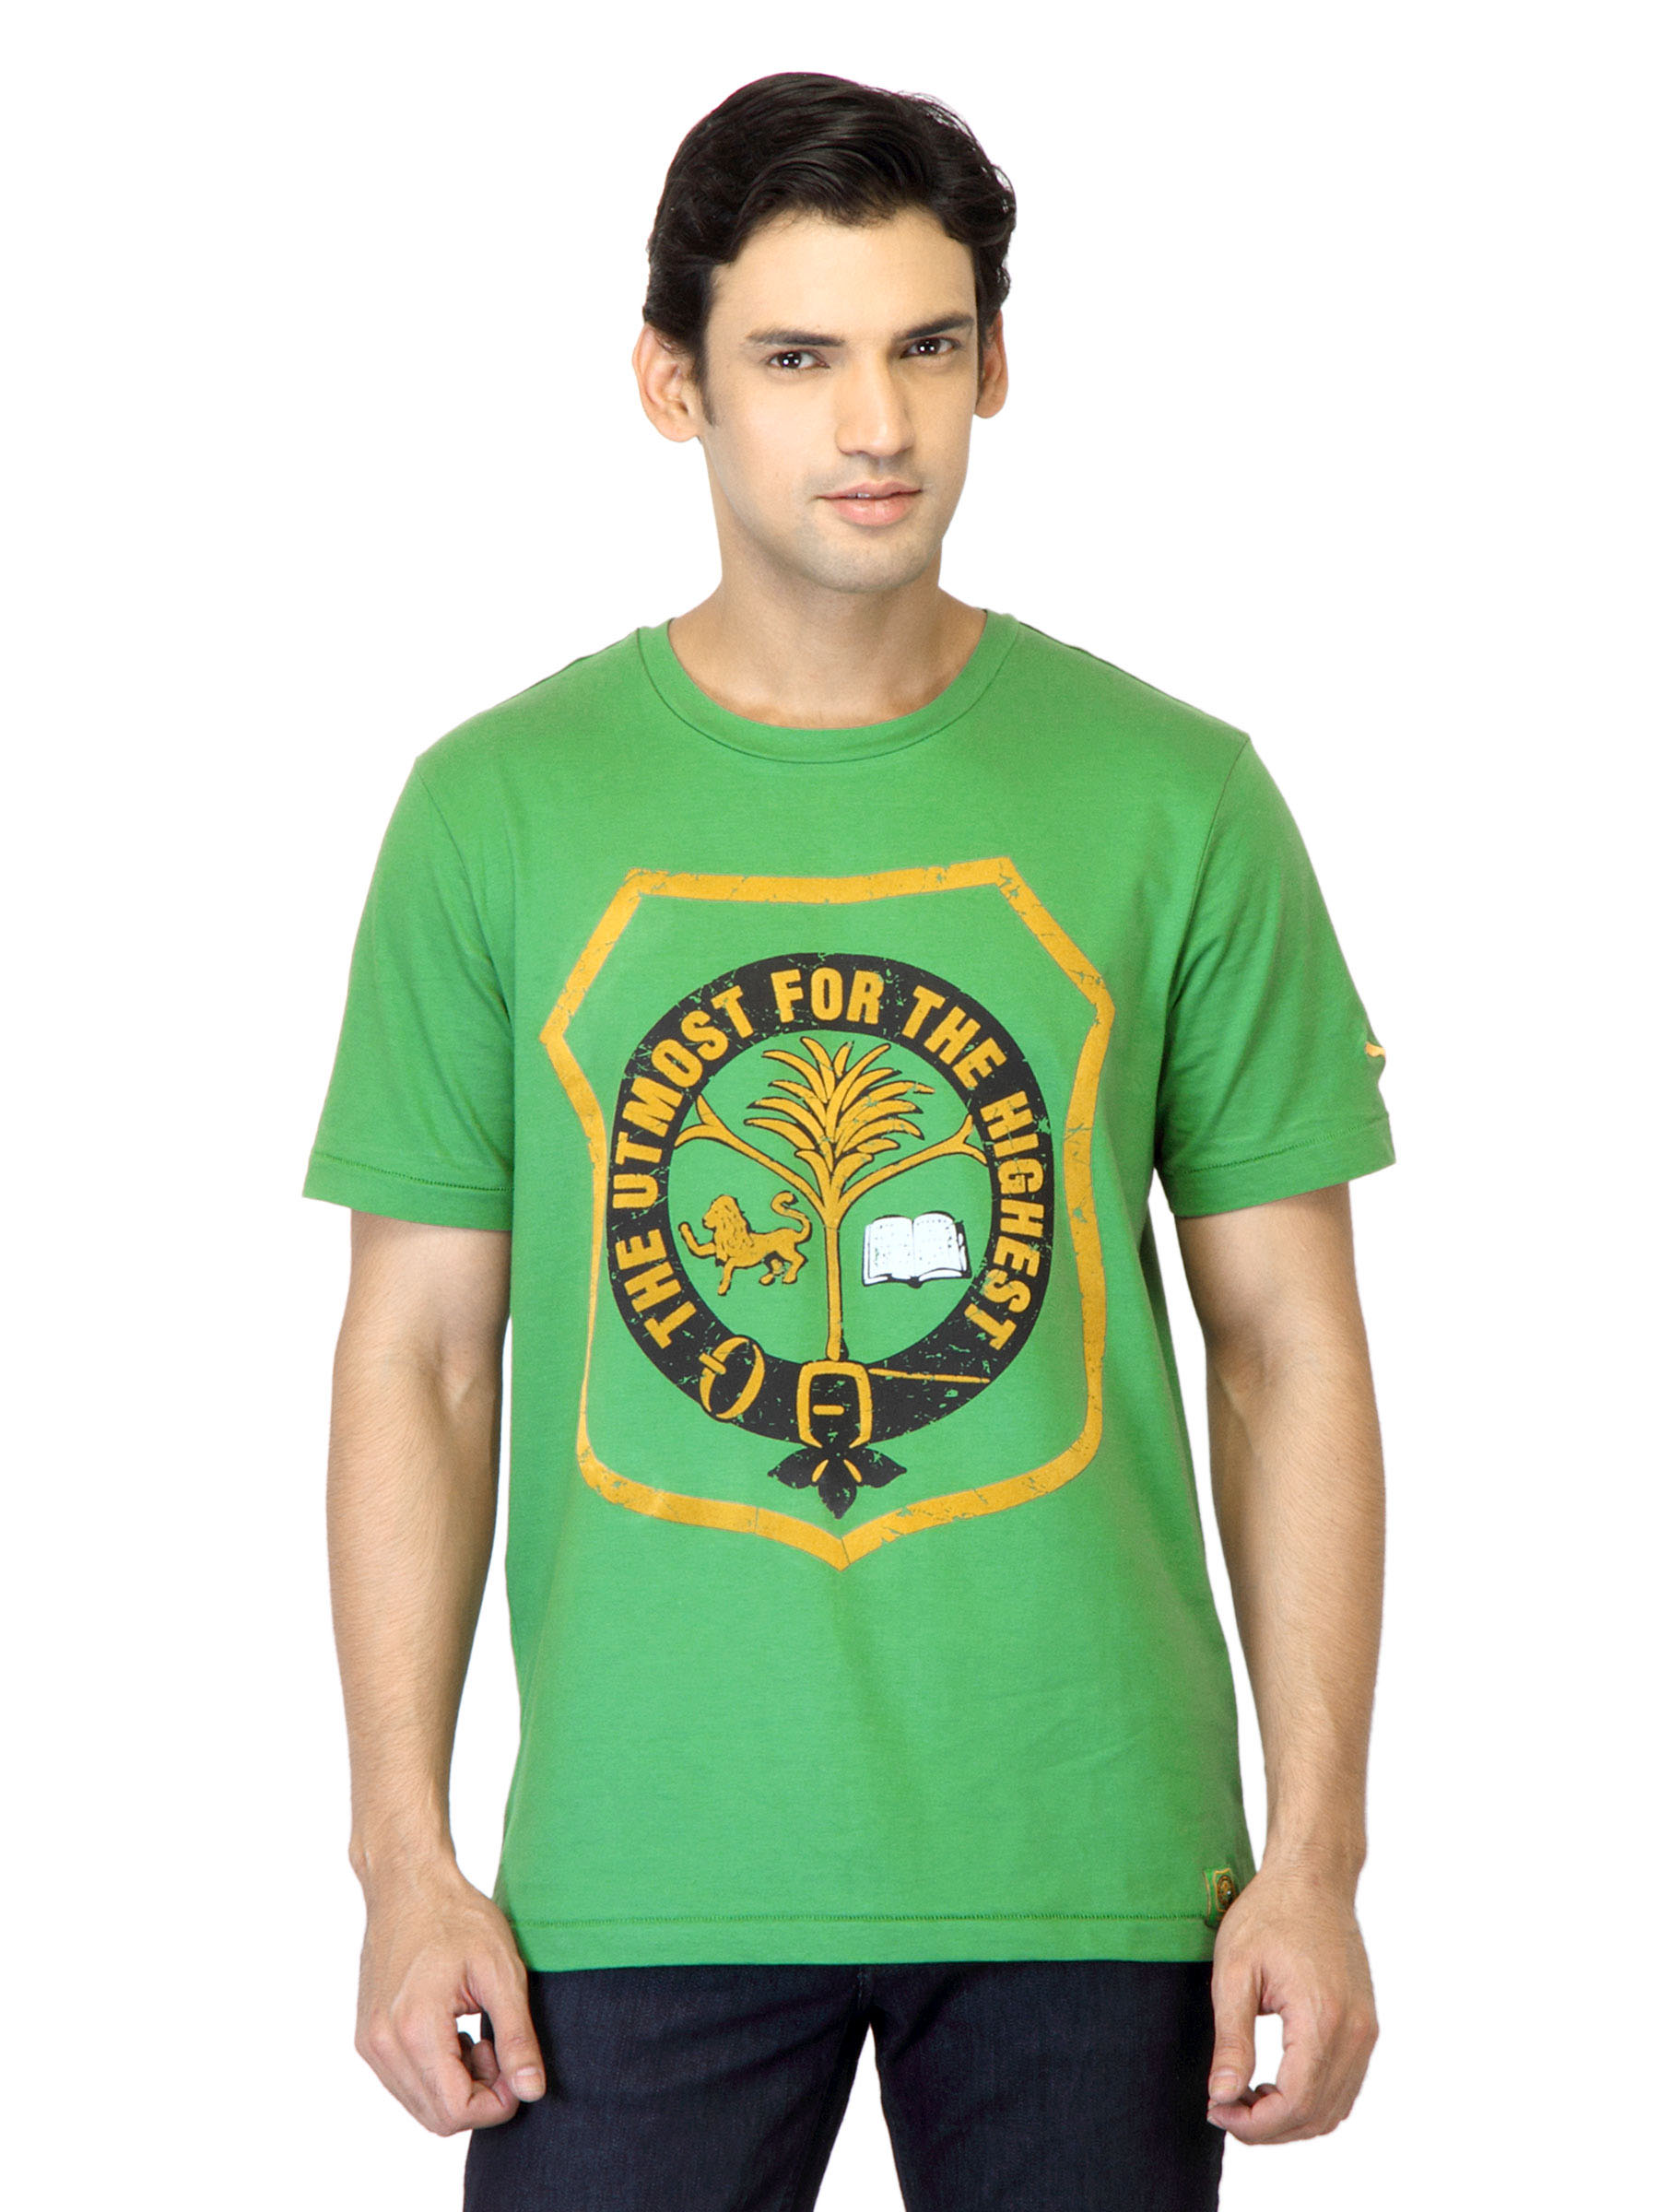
Puma Men Story Graphic Green T-shirt
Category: Apparel / Topwear / Tshirts
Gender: Men
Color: Green
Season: Summer 2012
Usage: Casual